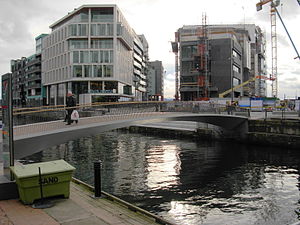
Fjordbyen (Oslo) / Fjordbyens delområder
Tjuvholmen
Fjordbyen er et byplanlægningsprojekt i Oslo, hvor bl.a. en hel del arealer, der i dag benyttes som havn, skal frigøres og benyttes til boliger, rekreative formål og erhverv, og som er tiltænkt at skulle åbne byen mod vandet.